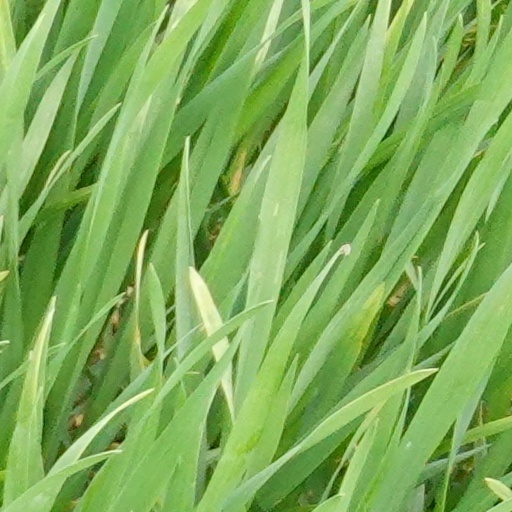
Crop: wheat